2014 Bahrain GP2 Series round

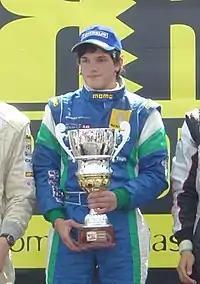
Simon Trummer "(pictured in 2008)" led the first lap before Palmer passed him. He finished second to clinch his first podium result since the 2009 International Formula Master.

Further down the field that same lap, Vandoorne passed his teammate Izawa before striking the rear of de Jong's car at turn four, damaging his front wing and slowing Vandoorne, who was forced into the sand by the faster Markelov before he could enter the pit lane for repairs and fell out of the top ten. Rossi sustained a puncture on the third lap and was required to make an unscheduled pit stop for soft compound tyres in an attempt to set the fastest lap. Since no mandatory pit stops had to be made, Palmer still led though Trummer was less than a second behind him. Leal was close by despite raising concerns over suspected damage to his car. Evans passed de Jong for eighth place on lap six while Haryanto fell behind Izawa, Daly and Markelow by the 11th lap. By the halfway point, questions were raised about which drivers used their tyres too hard early on and who used their compounds economically with the view for an late attack. The primary action at this point was Abt and Berthon battling for 15th place and both drivers caught Marciello's lapped car. Daly retired on lap 15 after sustaining a possible puncture caused by driving over a turning vane from Binder's car ahead of him.